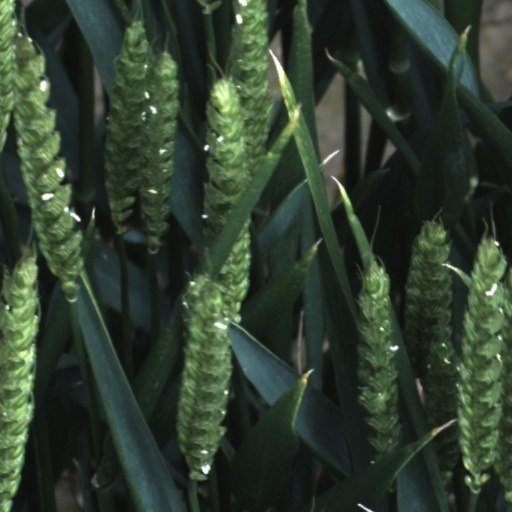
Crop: wheat